Hartmut Pilch

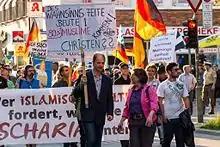
Hartmut Pilch together with the Pegida Munich board member Birgit Weißmann on a Pegida Munich rally.

In 2014 or 2015, he was involved in organising Pegida in Munich together with Heinz Meyer, who became its leader, and Stefan Werner. He took up a role as the movement's spokesperson and "leading intellectual". He addressed several Pegida rallies in Munich, including one on 7 September 2015 alongside Tatjana Festerling, where he criticised "Juncker’s and Merkel’s human rights dogmatism" and argued that the 2015 European migrant crisis was beyond Europe's responsibility.